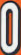
Number: 0